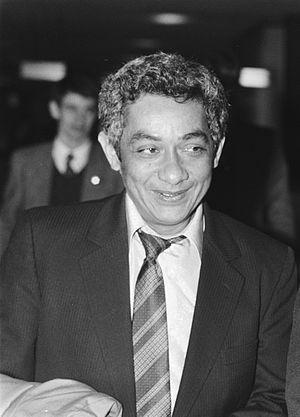
Hendrick Rudolf Chin A Sen est un homme d'État surinamais. Il fut Premier ministre à partir du 15 mars 1980 et cumula le poste de président de la République du 15 août 1980 au 4 février 1982.